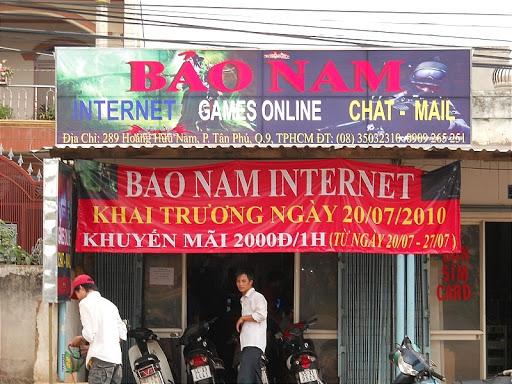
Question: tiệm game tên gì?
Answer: tiệm game tên bảo nam